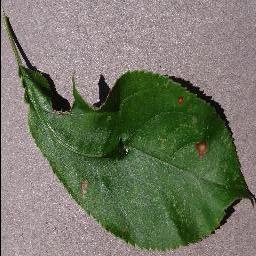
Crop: apple
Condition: black_rot